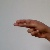
The image shows a hand gesture representing the letter 'H' in Indian Sign Language.